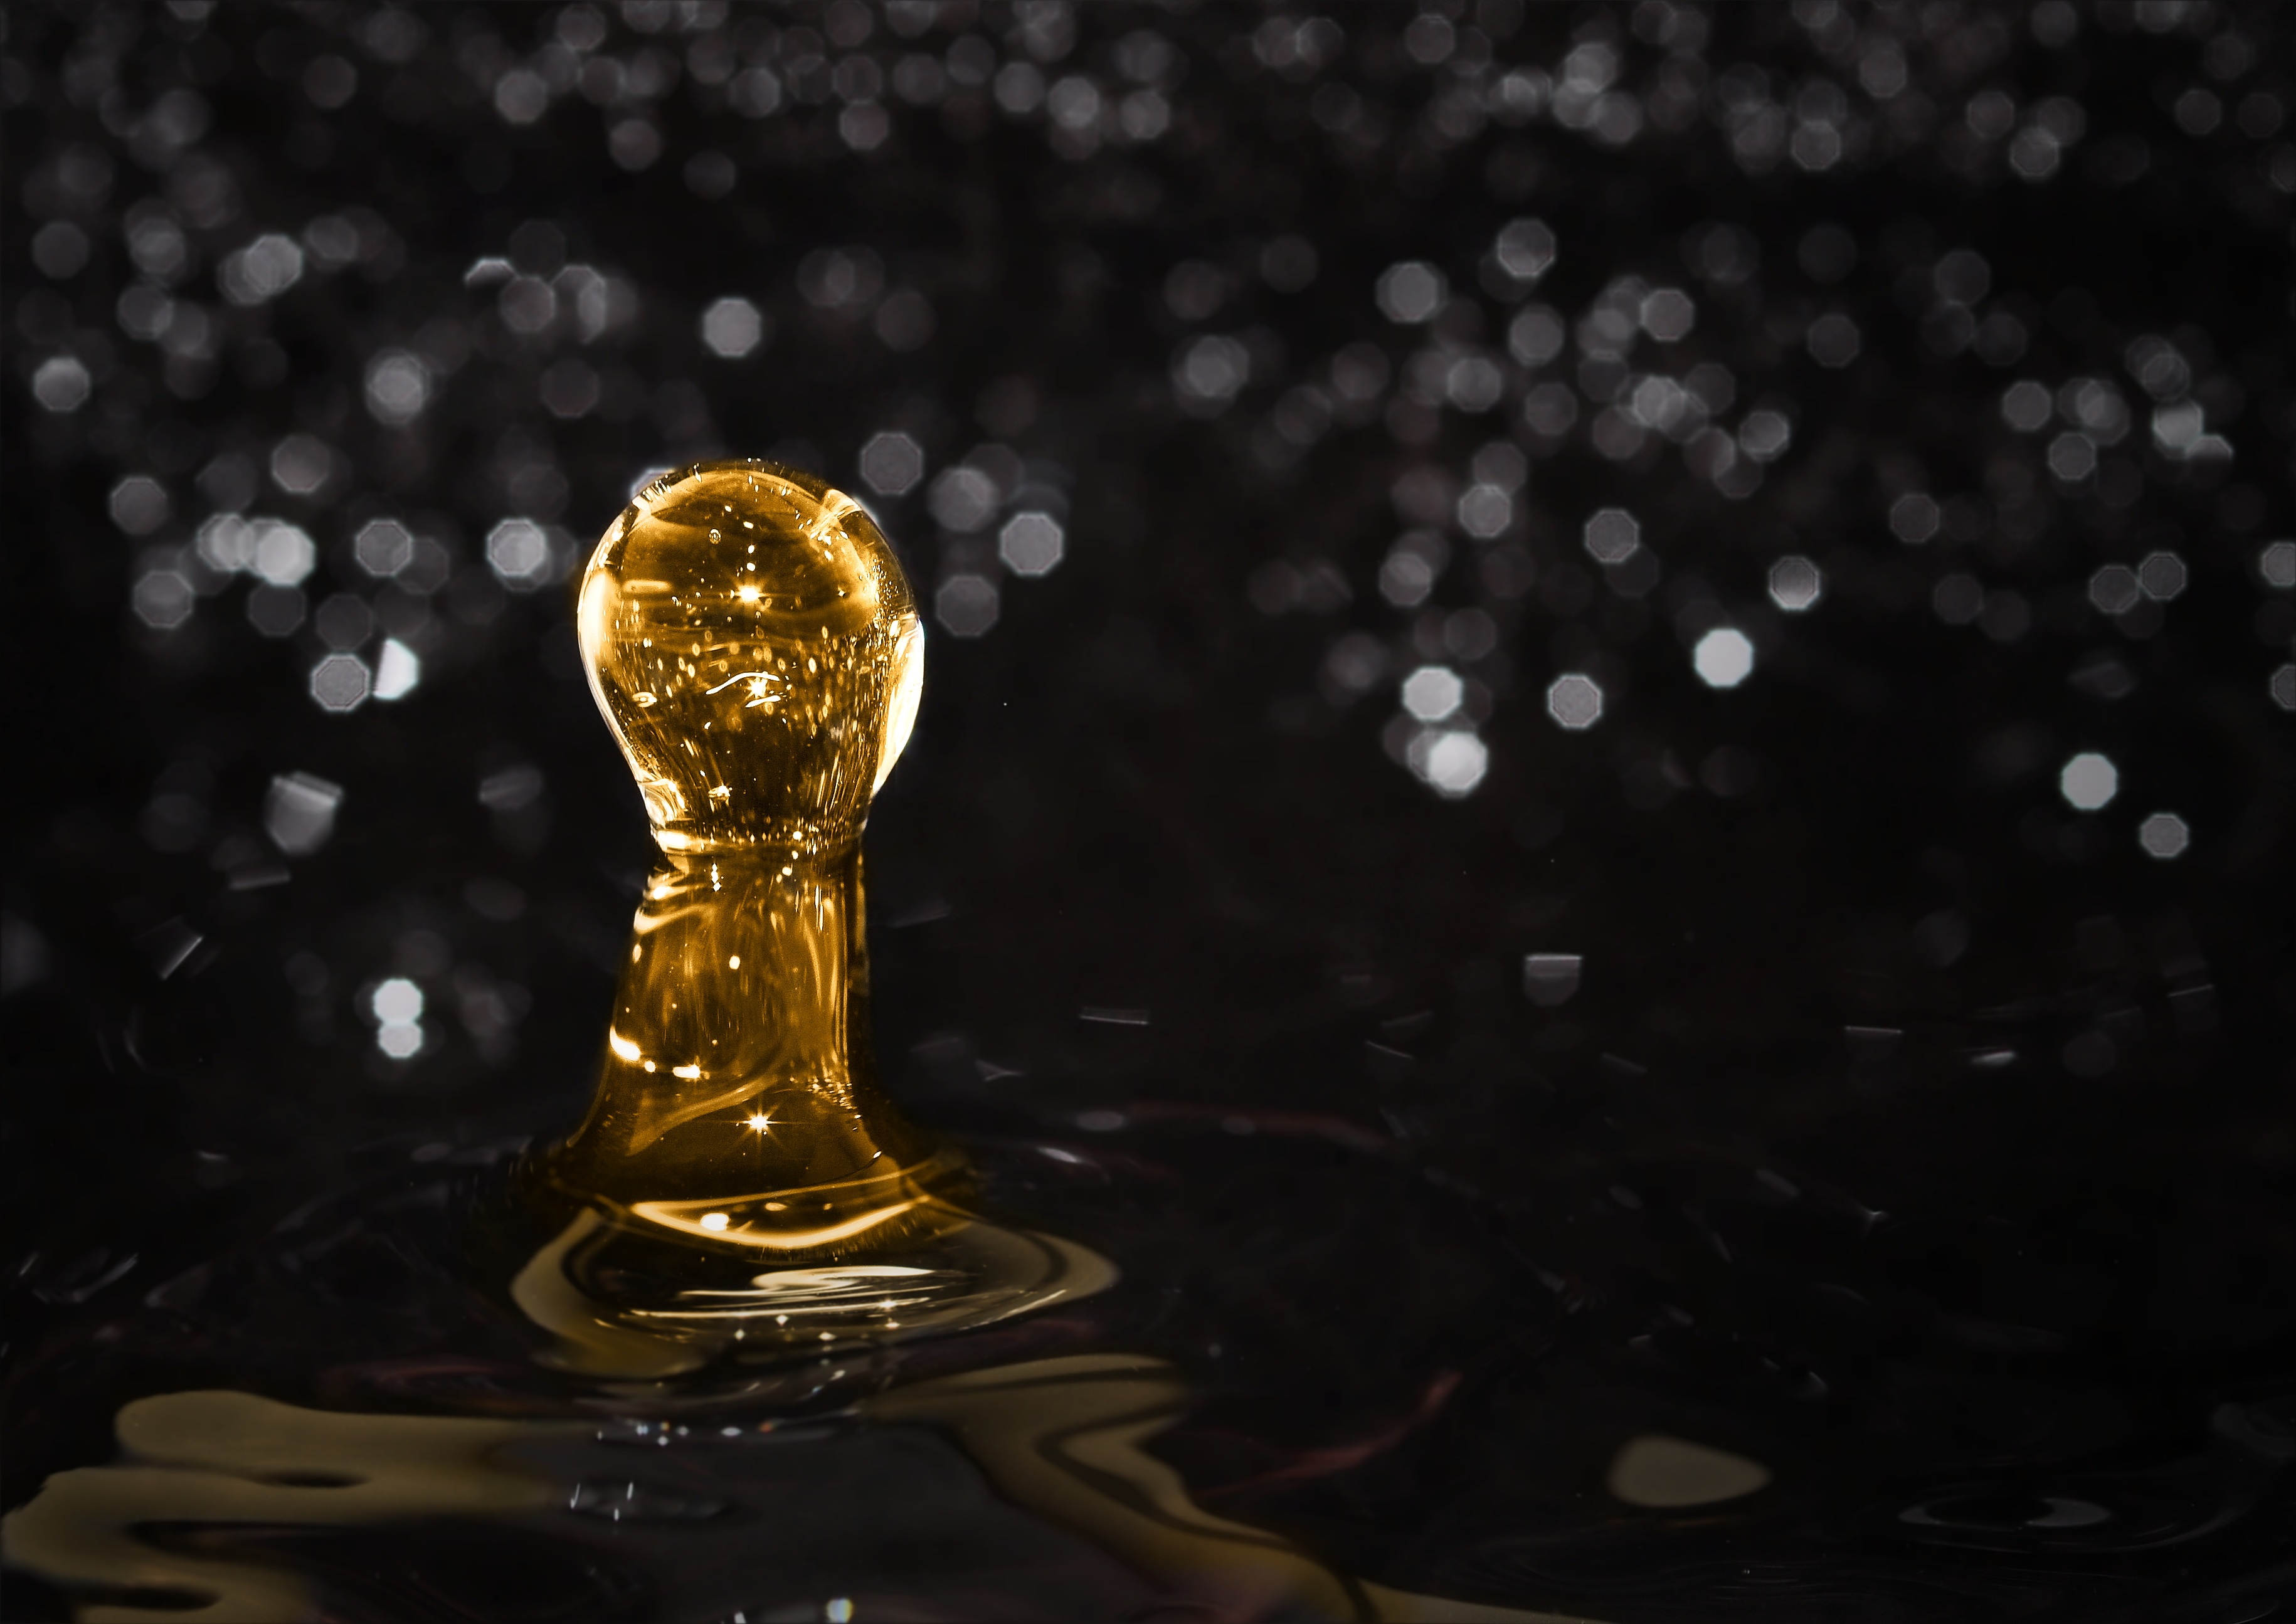
water, night, darkness, black, drip, hochspringender high drop, drop of water, macro photography, golden drops